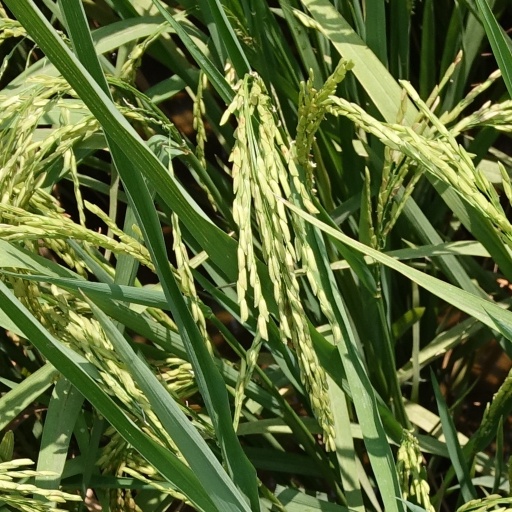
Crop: rice